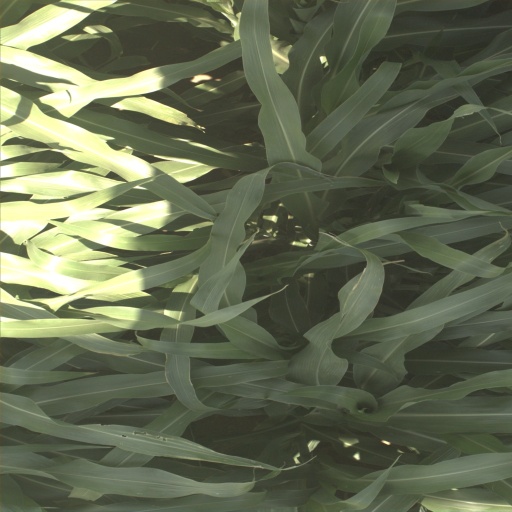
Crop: sorghum